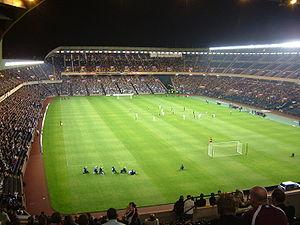
La Coupe du monde de rugby à XV 2007 se déroule du 7 septembre au 20 octobre 2007 en France, au pays de Galles et en Écosse. Il s’agit de la troisième phase finale de la compétition se disputant sur le sol européen. Le pays organisateur a été choisi en avril 2003.
Le Murrayfield Stadium, plus communément appelé Murrayfield, est une enceinte essentiellement dédiée au rugby à XV et localisé à Édimbourg. L'équipe d'Écosse y dispute ses rencontres internationales, en particulier les matchs du Tournoi des Six Nations. C'est un stade qui peut accueillir 67 144 spectateurs ; avant les aménagements effectués pour des raisons de sécurité, il a eu une capacité nettement supérieure qui lui permit de détenir le record du monde de spectateurs pour un match de rugby : 104 000 spectateurs en 1975 lors d'un match opposant l'Écosse au pays de Galles, avant d'être battu par l'ANZ Stadium en 1999.
Le Tournoi des Six Nations 2017 a lieu du 4 février au 18 mars. La compétition se déroule comme chaque année avec cinq journées disputées en février et mars 2017. Les journées s'étendent sur sept semaines, avec des pauses avant et après la troisième journée. Chacune des six nations participantes affronte toutes les autres. Le tournoi féminin et celui des moins de 20 ans se jouent aux mêmes dates et les mêmes équipes se rencontrent. Les trois équipes qui ont en 2017 l'avantage de jouer un match de plus à domicile que les autres sont l'Angleterre, l'Écosse et l'Italie.
Le Tournoi des Six Nations 2000 se déroule du 5 février au 2 avril 2000. C'est le premier Tournoi à Six Nations avec l'intégration de l'Italie qui gagne à Rome son premier match face à l'Écosse pourtant tenante du titre du tout dernier Tournoi des Cinq Nations 1999, et alors qu'elle avait presque battu toutes les autres nations majeures européennes en 1998 et 1999. Cette victoire de l'Italie restera longtemps sans lendemain.
Le Tournoi des Six Nations 2011, ou Tournoi RBS des Six Nations pour des raisons de sponsoring, se déroule du 4 février au 19 mars 2011. Comme chaque année, cinq journées sont disputées en février et mars. La compétition s'étend sur sept semaines, avec des pauses avant et après la troisième journée. Chacune des six nations participantes affronte toutes les autres. Les trois équipes qui ont en 2011 l'avantage de jouer un match de plus à domicile que les autres sont l'Italie, l'Angleterre et l'Écosse. Pour la première fois de l'histoire du Tournoi, le premier match se joue un vendredi soir. Toutes les équipes participantes se retrouvent avec les mêmes entraîneurs que lors de l'édition précédente.